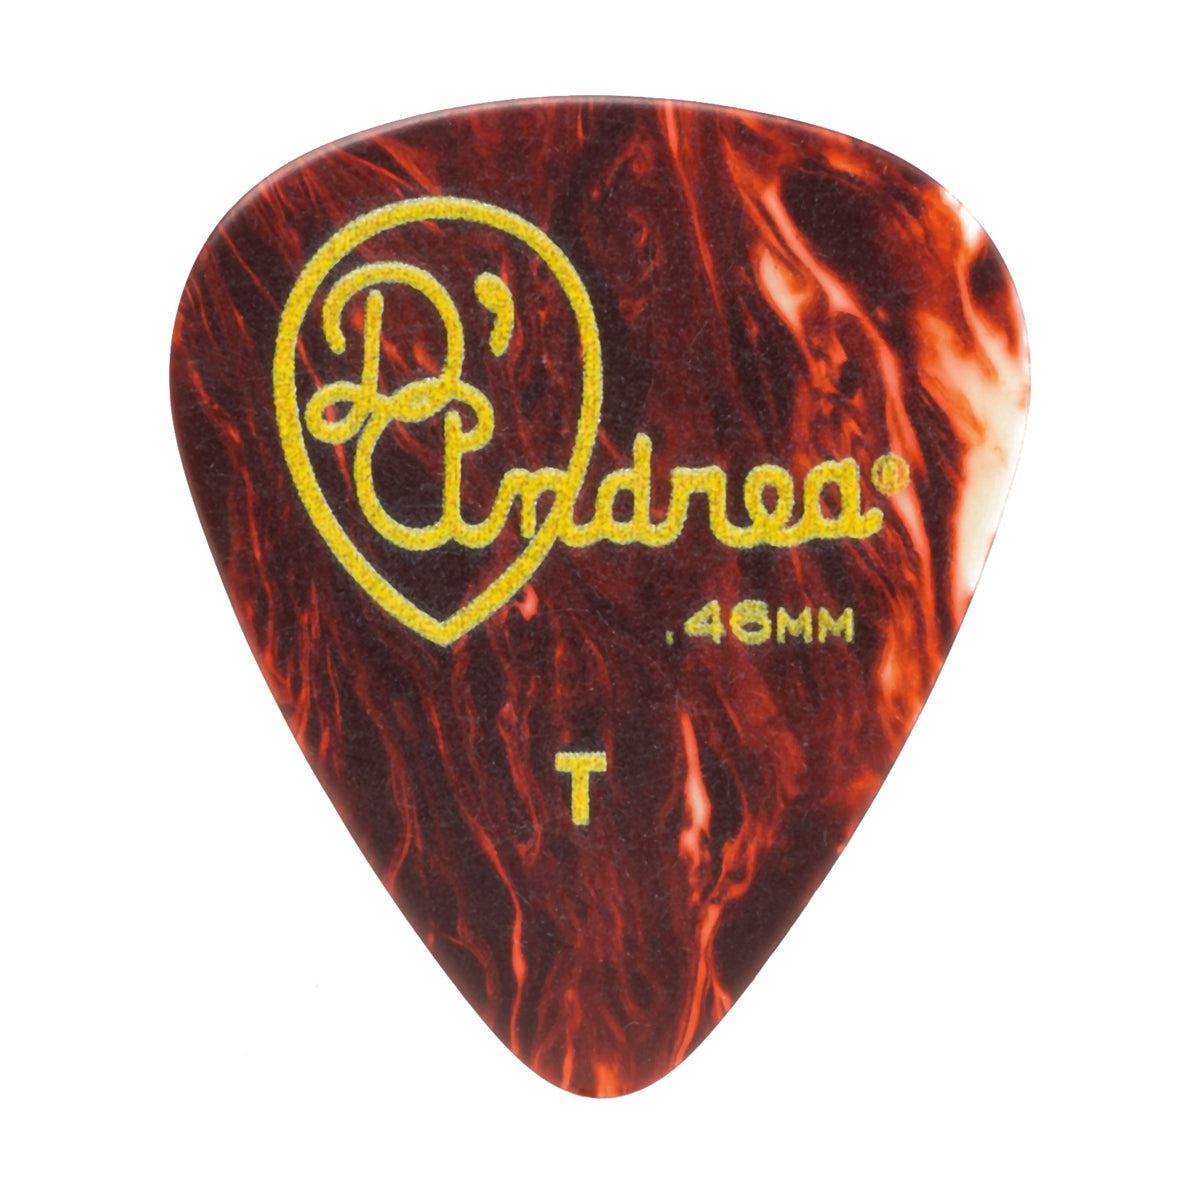
D'andrea 351 Shell Celluloid Thin - 72pcs
D'Andrea 351 Shell Celluloid Pick Kit Refill Bag ~ .46mm ~ 72 picks.
Brand: D'ANDREA PICKS
Category: Arts & Entertainment > Hobbies & Creative Arts > Musical Instrument & Orchestra Accessories > String Instrument Accessories > Guitar Accessories > Guitar Picks